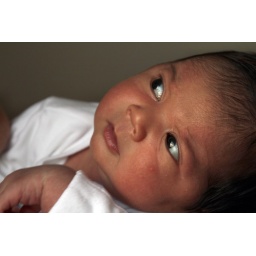
up up in the sky out the window